Central African Republic Civil War

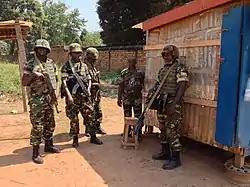
Burundian peacekeepers in Bangui.

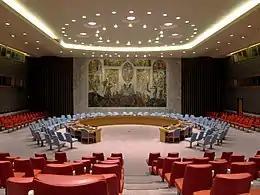
The United Nations Security Council authorized the transition of peacekeeping from the African Union led MISCA to a United Nations peacekeeping mission called MINUSCA in 2014.

After three days of talks, a ceasefire was signed on 24 July 2014 in Brazzaville, Republic of the Congo. The Séléka representative was General Mohamed Moussa Dhaffane, and the Anti-balaka representative was Patrick Edouard Ngaïssona. The talks were mediated by Congolese president Denis Sassou Nguesso and South Sudanese diplomat Albino Aboug. The Séléka delegation had pushed for a formalization of the partition of the Central African Republic with Muslims in the north and Christians in the south but dropped that demand in talks. Many factions on the ground claimed the talks were not representative and fighting continued with Séléka's military leader Joseph Zoundeiko rejected the ceasefire agreement the next day saying it lacked input from his military wing and brought back the demand for partition. Ngaïssona told a general assembly of Anti-balaka fighters and supporters to lay down their arms and that Anti-balaka would be turned into a political party called Central African Party for Unity and Development (PCUD) but he had little control over the loose network of fighters. In May 2015, a national reconciliation conference organized by the transitional government of the Central Africa Republic took place. This was called the Bangui National Forum. The forum resulted in the adoption of a Republican Pact for Peace, National Reconciliation and Reconstruction and the signature of a Disarmament, Demobilisation, Rehabilitation and Repatriation (DDRR) agreement among 9 of 10 armed groups.